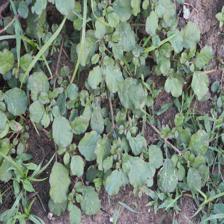
Label: BroadLeafWeed